Lige Conley

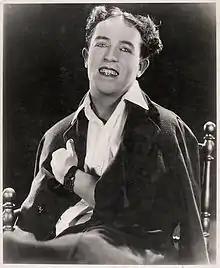

Lige Conley (born Elijah Crommie; December 5, 1897 – December 11, 1937) was an American actor of the silent era. He appeared in 140 films between 1915 and 1938.